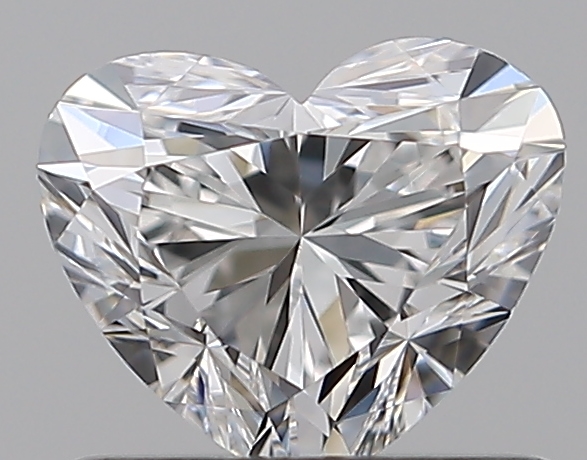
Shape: heart
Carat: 0.7
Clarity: VVS2
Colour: E
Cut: EX
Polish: EX
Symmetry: VG
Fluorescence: F
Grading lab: GIA
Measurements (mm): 5.18 x 6.08 x 3.69